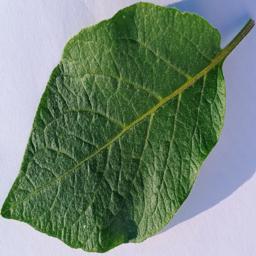
Label: Potato___Healthy